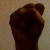
The image shows a hand gesture representing the letter 'S' in Indian Sign Language.